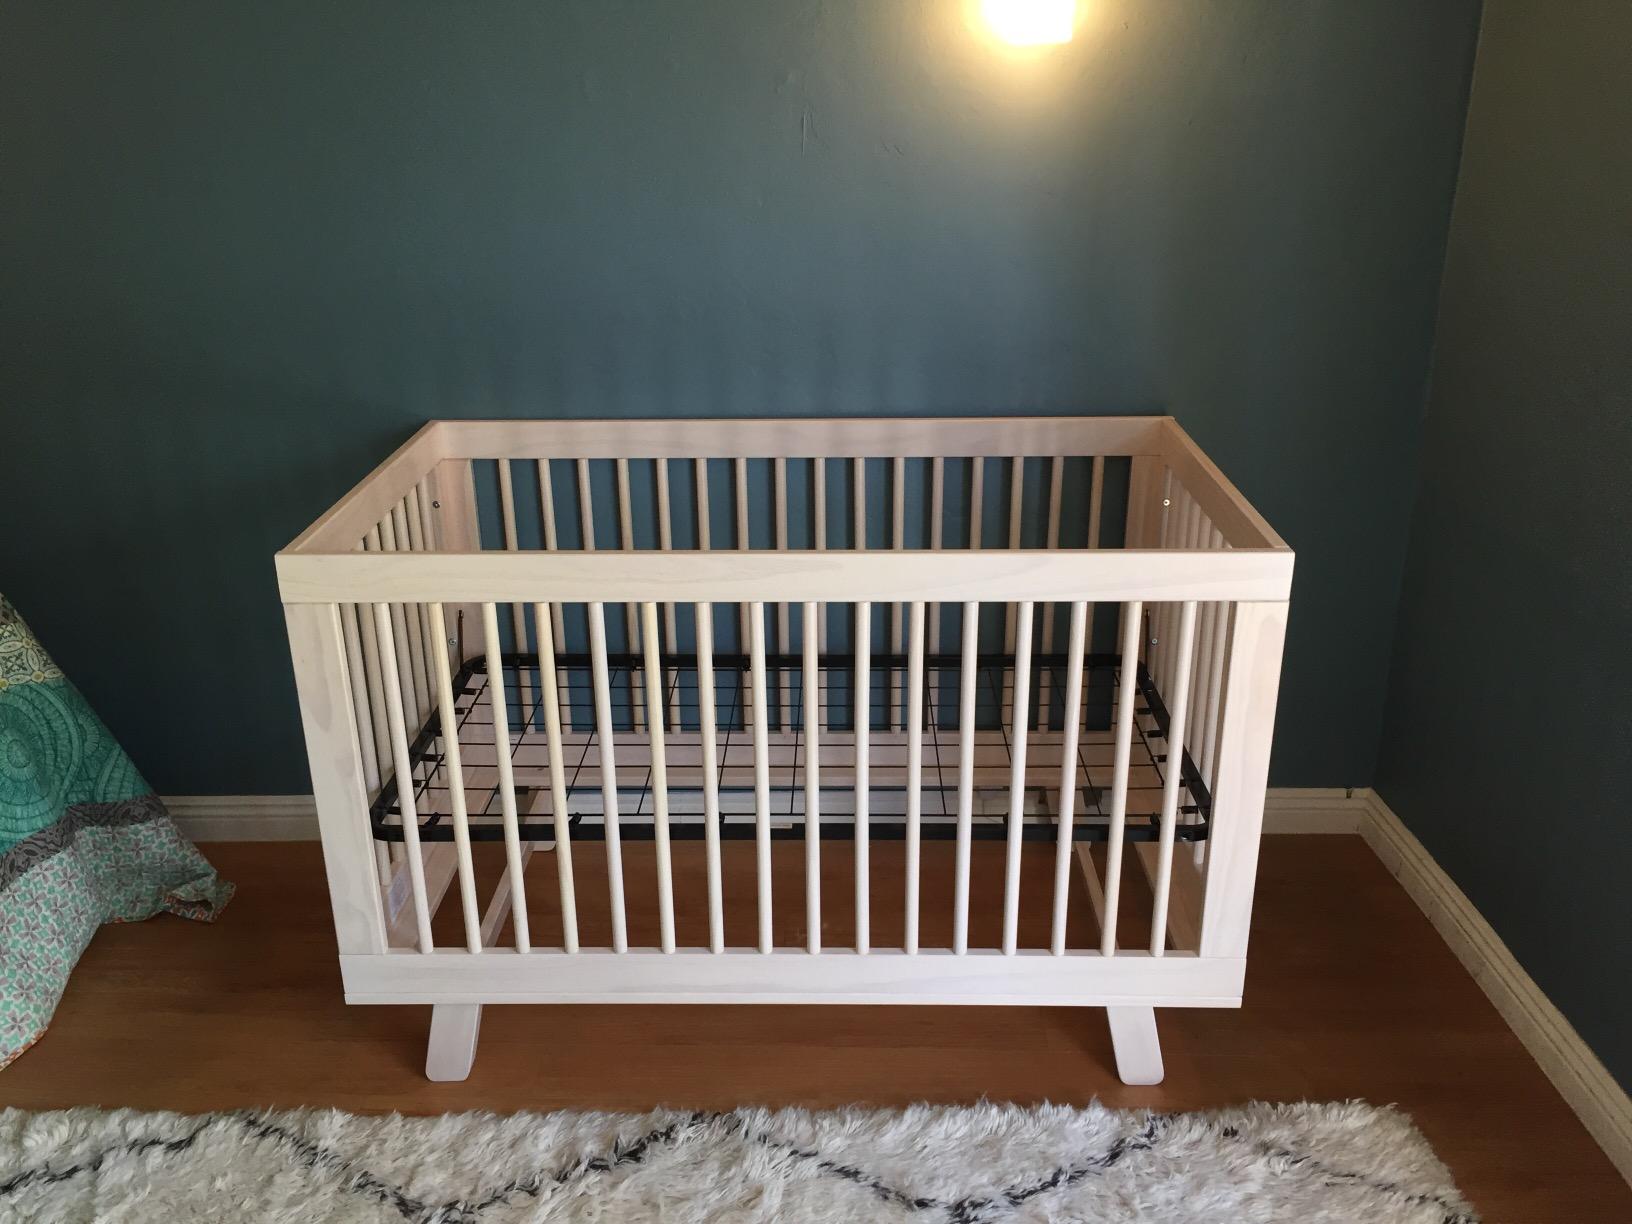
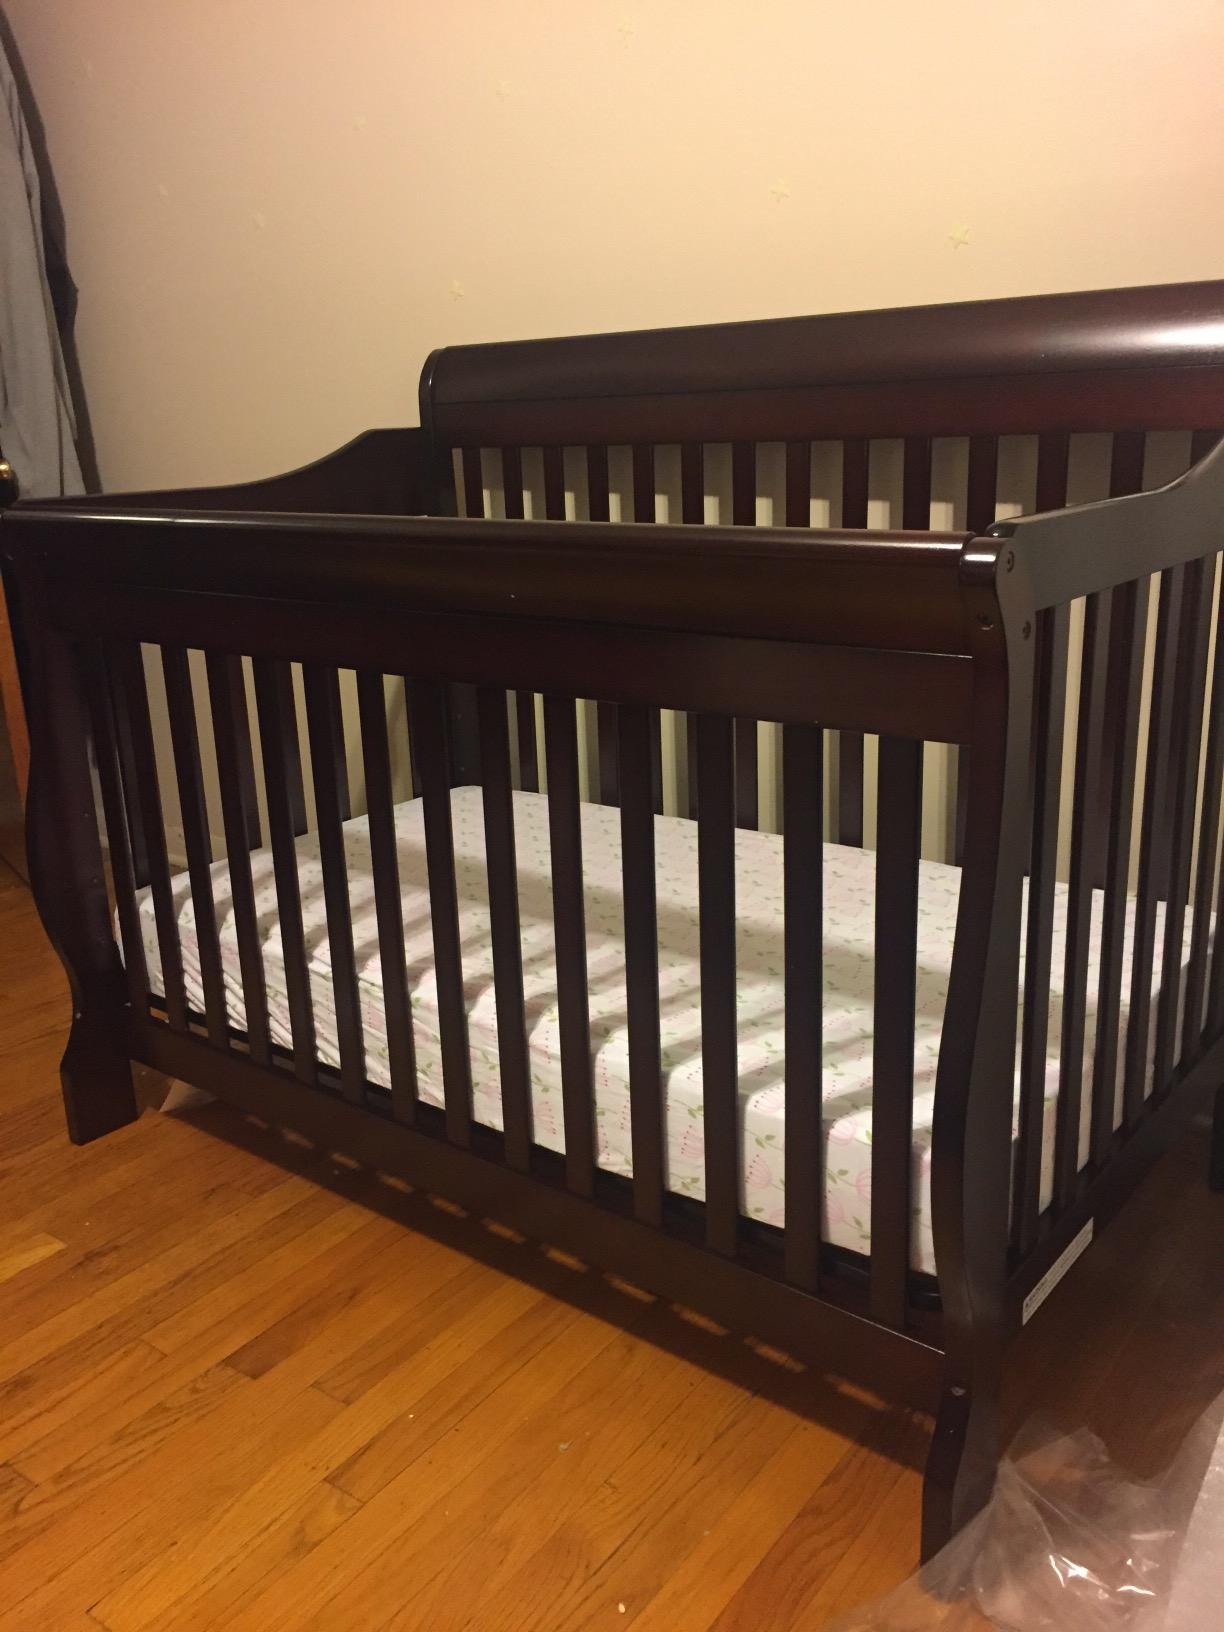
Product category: products_crib
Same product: no